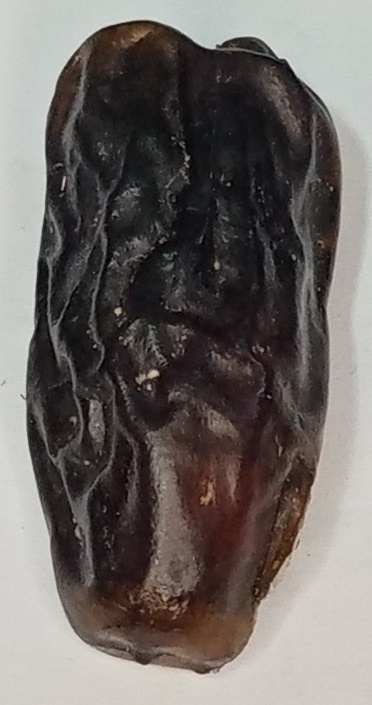
Variety: gajar
Size: large
Grade: grade-2